Byblos

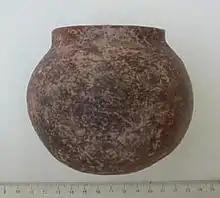
Dark faced burnished ware pottery from Shir, in Syria

The original site spread down into the valley and covered an area of providing fertile soils and a protected landing place for boats. Dunand discovered around twenty houses although some of the settlement was suggested to have been lost to the sea, robbed or destroyed. Dwellings were rectangular with plastered floors, pottery was usually Dark faced burnished ware with some shell impressions.